Genaro Alberto Olivieri

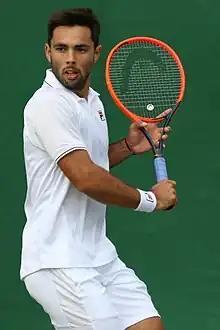
Olivieri at the 2023 Wimbledon Championships

Genaro Alberto Olivieri (born 4 August 1998) is an Argentine professional tennis player. He has a career high ATP singles ranking of world No. 131 achieved on 2 October 2023. He also has a career high doubles ranking of No. 304 achieved on 29 August 2022.